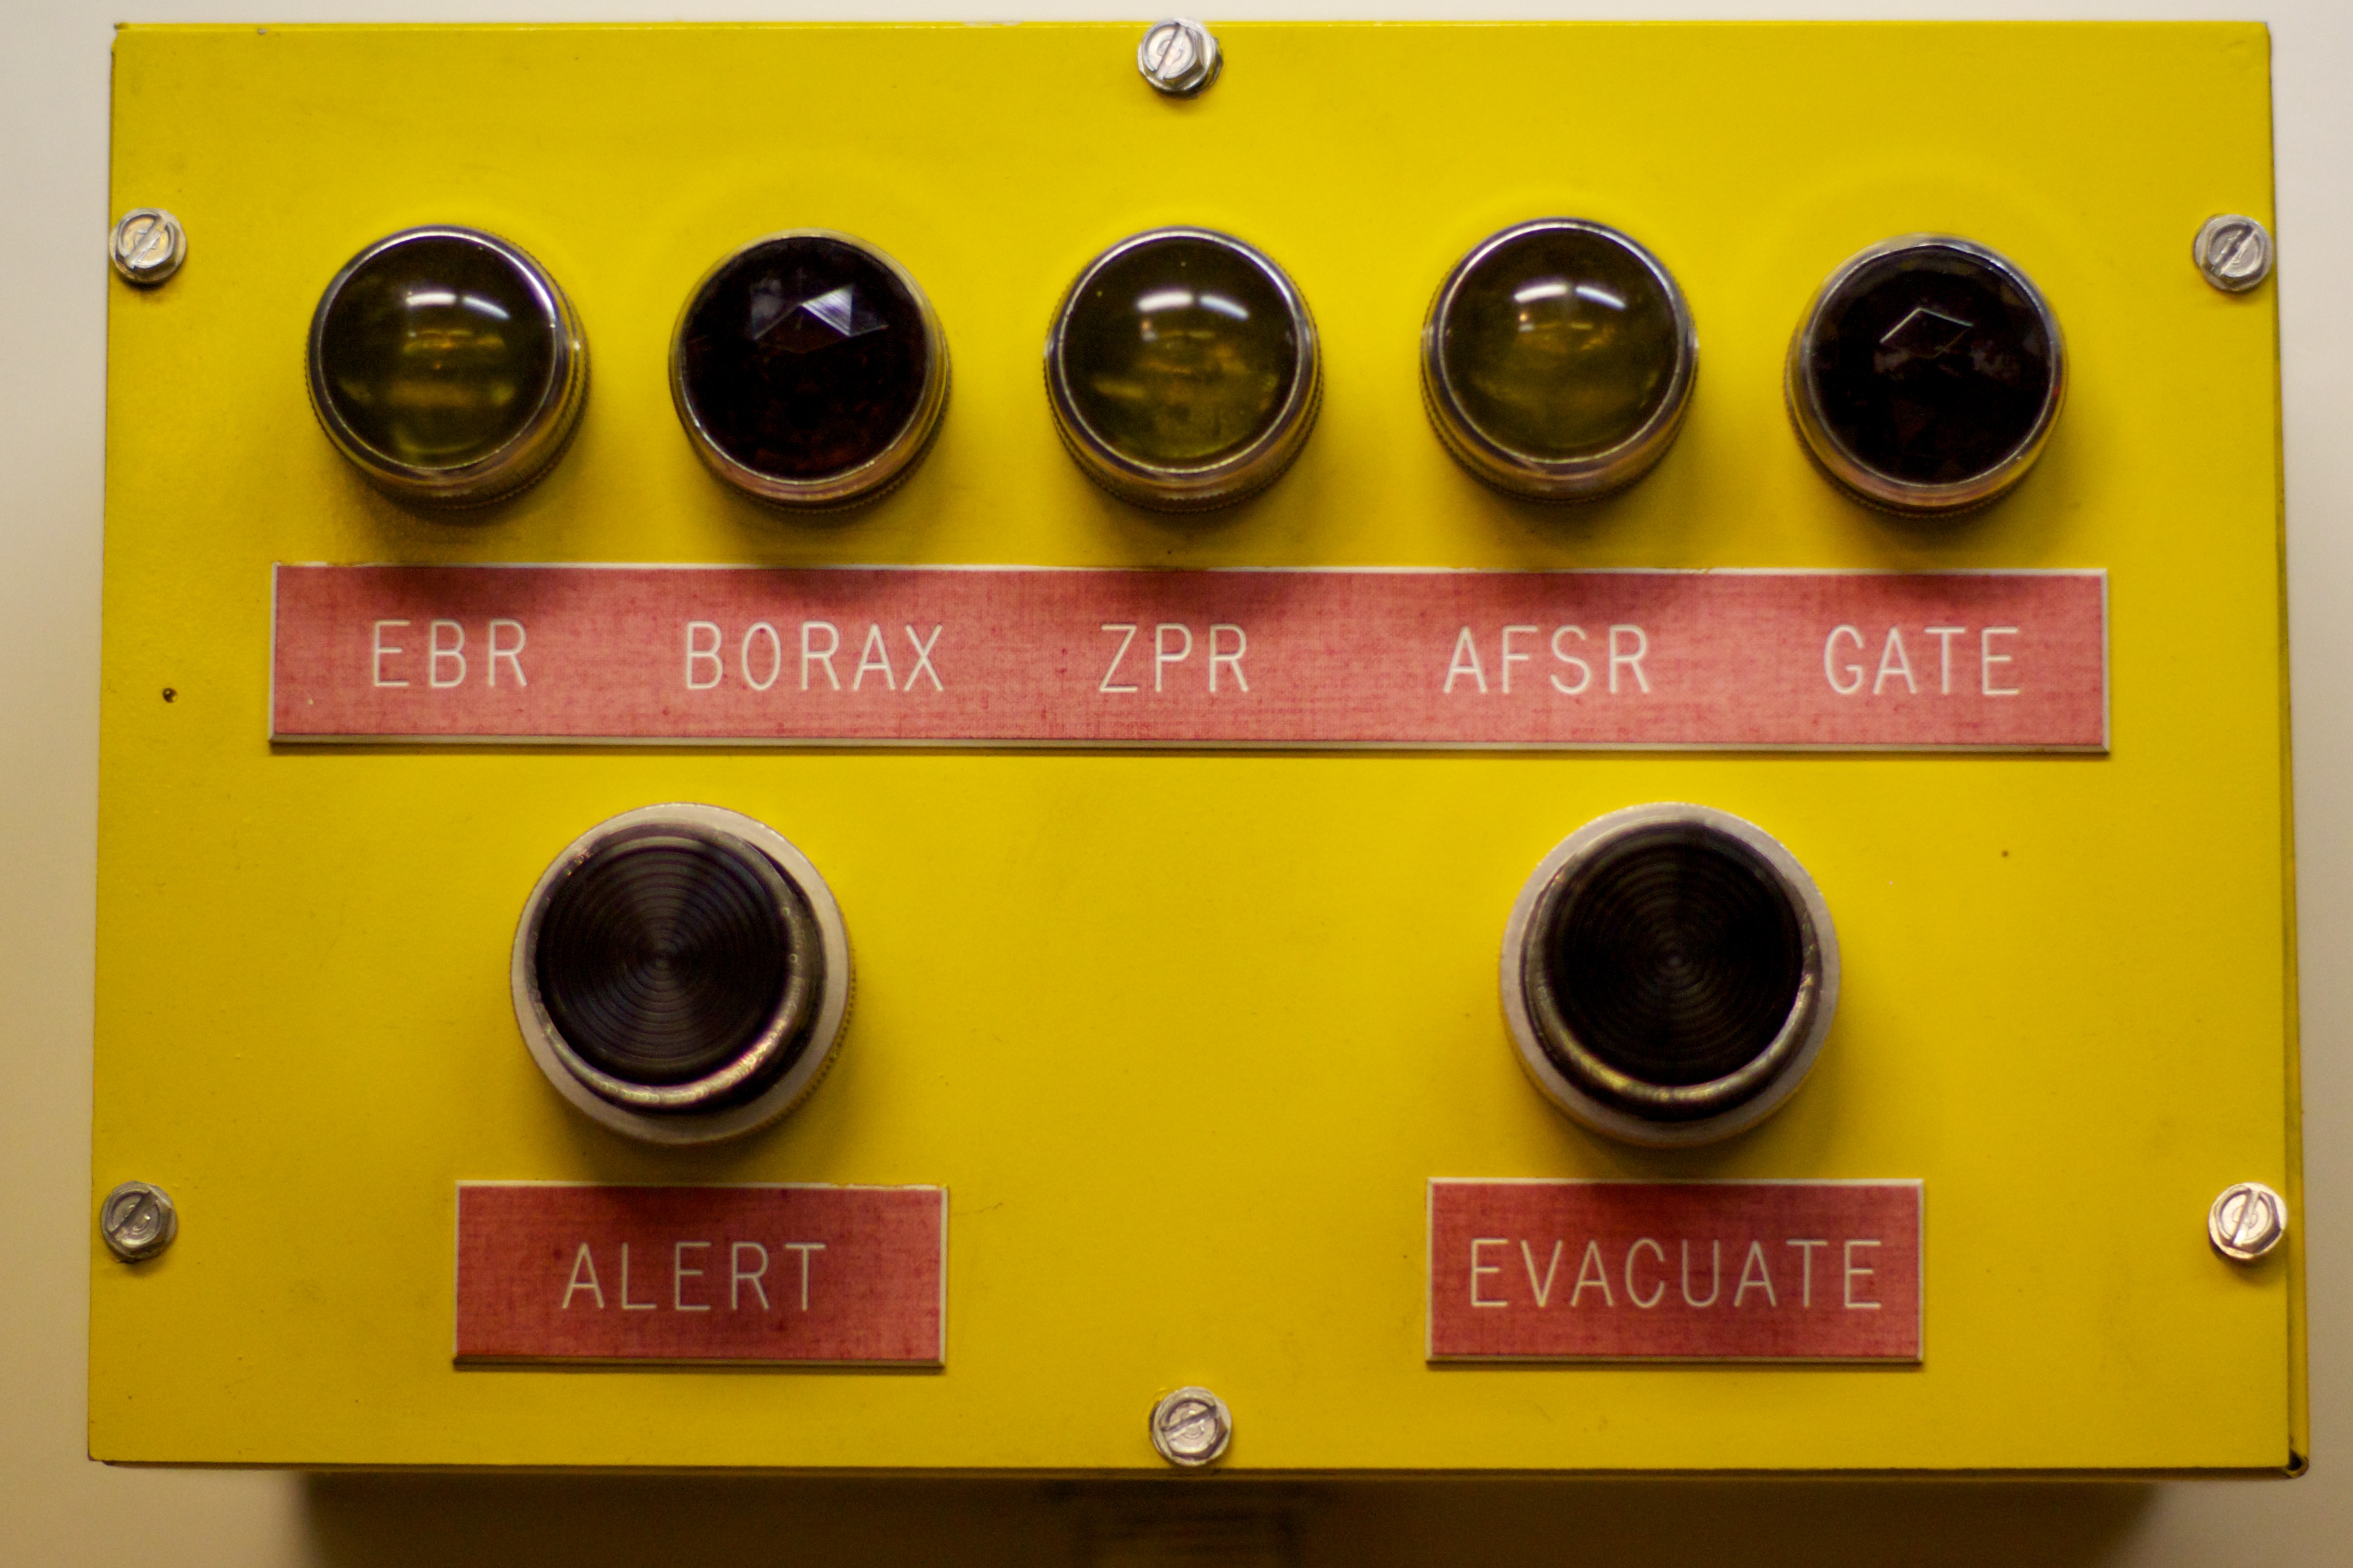
technology, yellow, product, odyssey, idaho, ebr1, electronic device